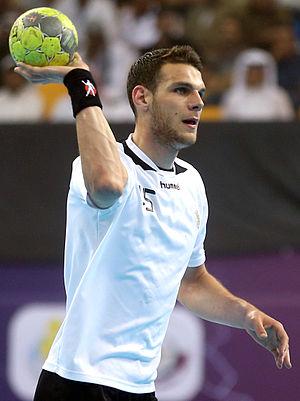
Borut Mačkovšek, né le 11 septembre 1992 à Koper, est un joueur de handball slovène évoluant au poste d'arrière gauche.